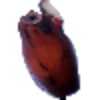
Label: Banana Red 1